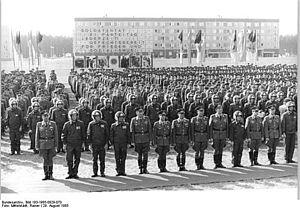
La Luftstreitkräfte / Luftverteidigung était la force aérienne de l'Allemagne de l'Est jusqu'en 1990, date de sa réunification avec l'Allemagne de l'Ouest. Ce fut l'une des quatre branches militaires de la Nationale Volksarmee avec la Landstreitkräfte der NVA, la Volksmarine, et les troupes frontalières.